Kenting National Park

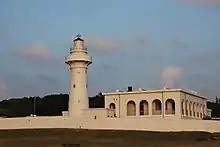
Eluanbi lighthouse

Eluanbi Lighthouse was completed in 1883, following requests from the American and Japanese governments to the Chinese government after several shipwrecks occurred in the 1860s (including the Rover incident). Chinese troops had to be sent to protect the lighthouse during construction from attacks by local tribesmen, and the lighthouse was surrounded by a fort with cannons and a ditch for protection. It is one of the rare examples in the world of a fortified lighthouse. The lighthouse itself is high and its light is above the tidal high water. The light flashes every 10 seconds and its range is .